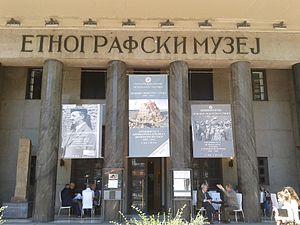
Les premiers Juifs arrivèrent sur le territoire de l'actuelle République de Serbie à l'époque de l'Empire romain. Mais les communautés juives des Balkans ne prirent de l'importance qu'à la fin du XVᵉ siècle, lorsque les Juifs, fuyant l'Inquisition en Espagne et au Portugal, trouvèrent refuge dans les régions contrôlées par les Ottomans et notamment en Serbie, alors en grande partie sous domination turque.